History of Philadelphia

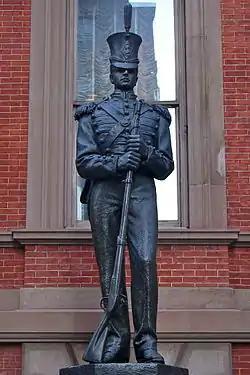
"Washington Grays Monument" by John A Wilson in front of Union League of Philadelphia in October 2011

Philadelphia became the leading leather manufacturing center in the country after Peabody, Massachusetts, in the late 19th century and early 20th. William Penn operated a tannery in Philadelphia as early as 1683. The city became a leading manufacturer and exporter of fine leather goods, and was considered the country's top producer until Milwaukee surpassed it in the early 1900s. In 1855, with nearly a half million people in Philadelphia, there were 31 morocco leather manufacturing companies with 129 “dressers” or “finishers” in the directory. There were 76 tanners and 96 curriers, and 97 under the term “leather”—from manufacturer to merchant to dealer.